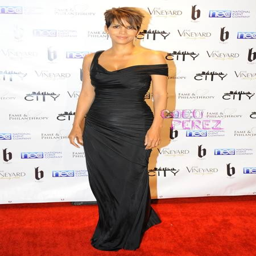
actor wore garment to the fame and award party here !